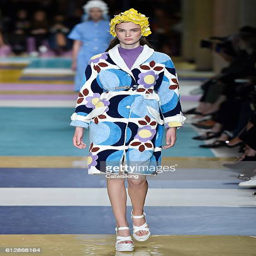
a model walks the runway at the summer fashion show during event